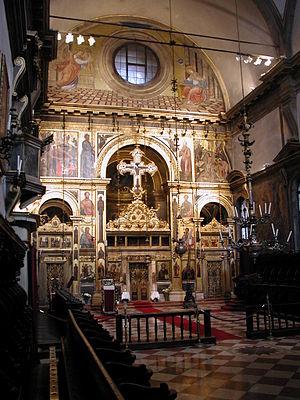
Arsène Apostolios ou Apostolis, est un lettré et copiste grec de la Renaissance, né à Candie en 1465, mort à Venise le 30 avril 1535. Il fut nommé archevêque de Malvoisie par le pape vers 1506.